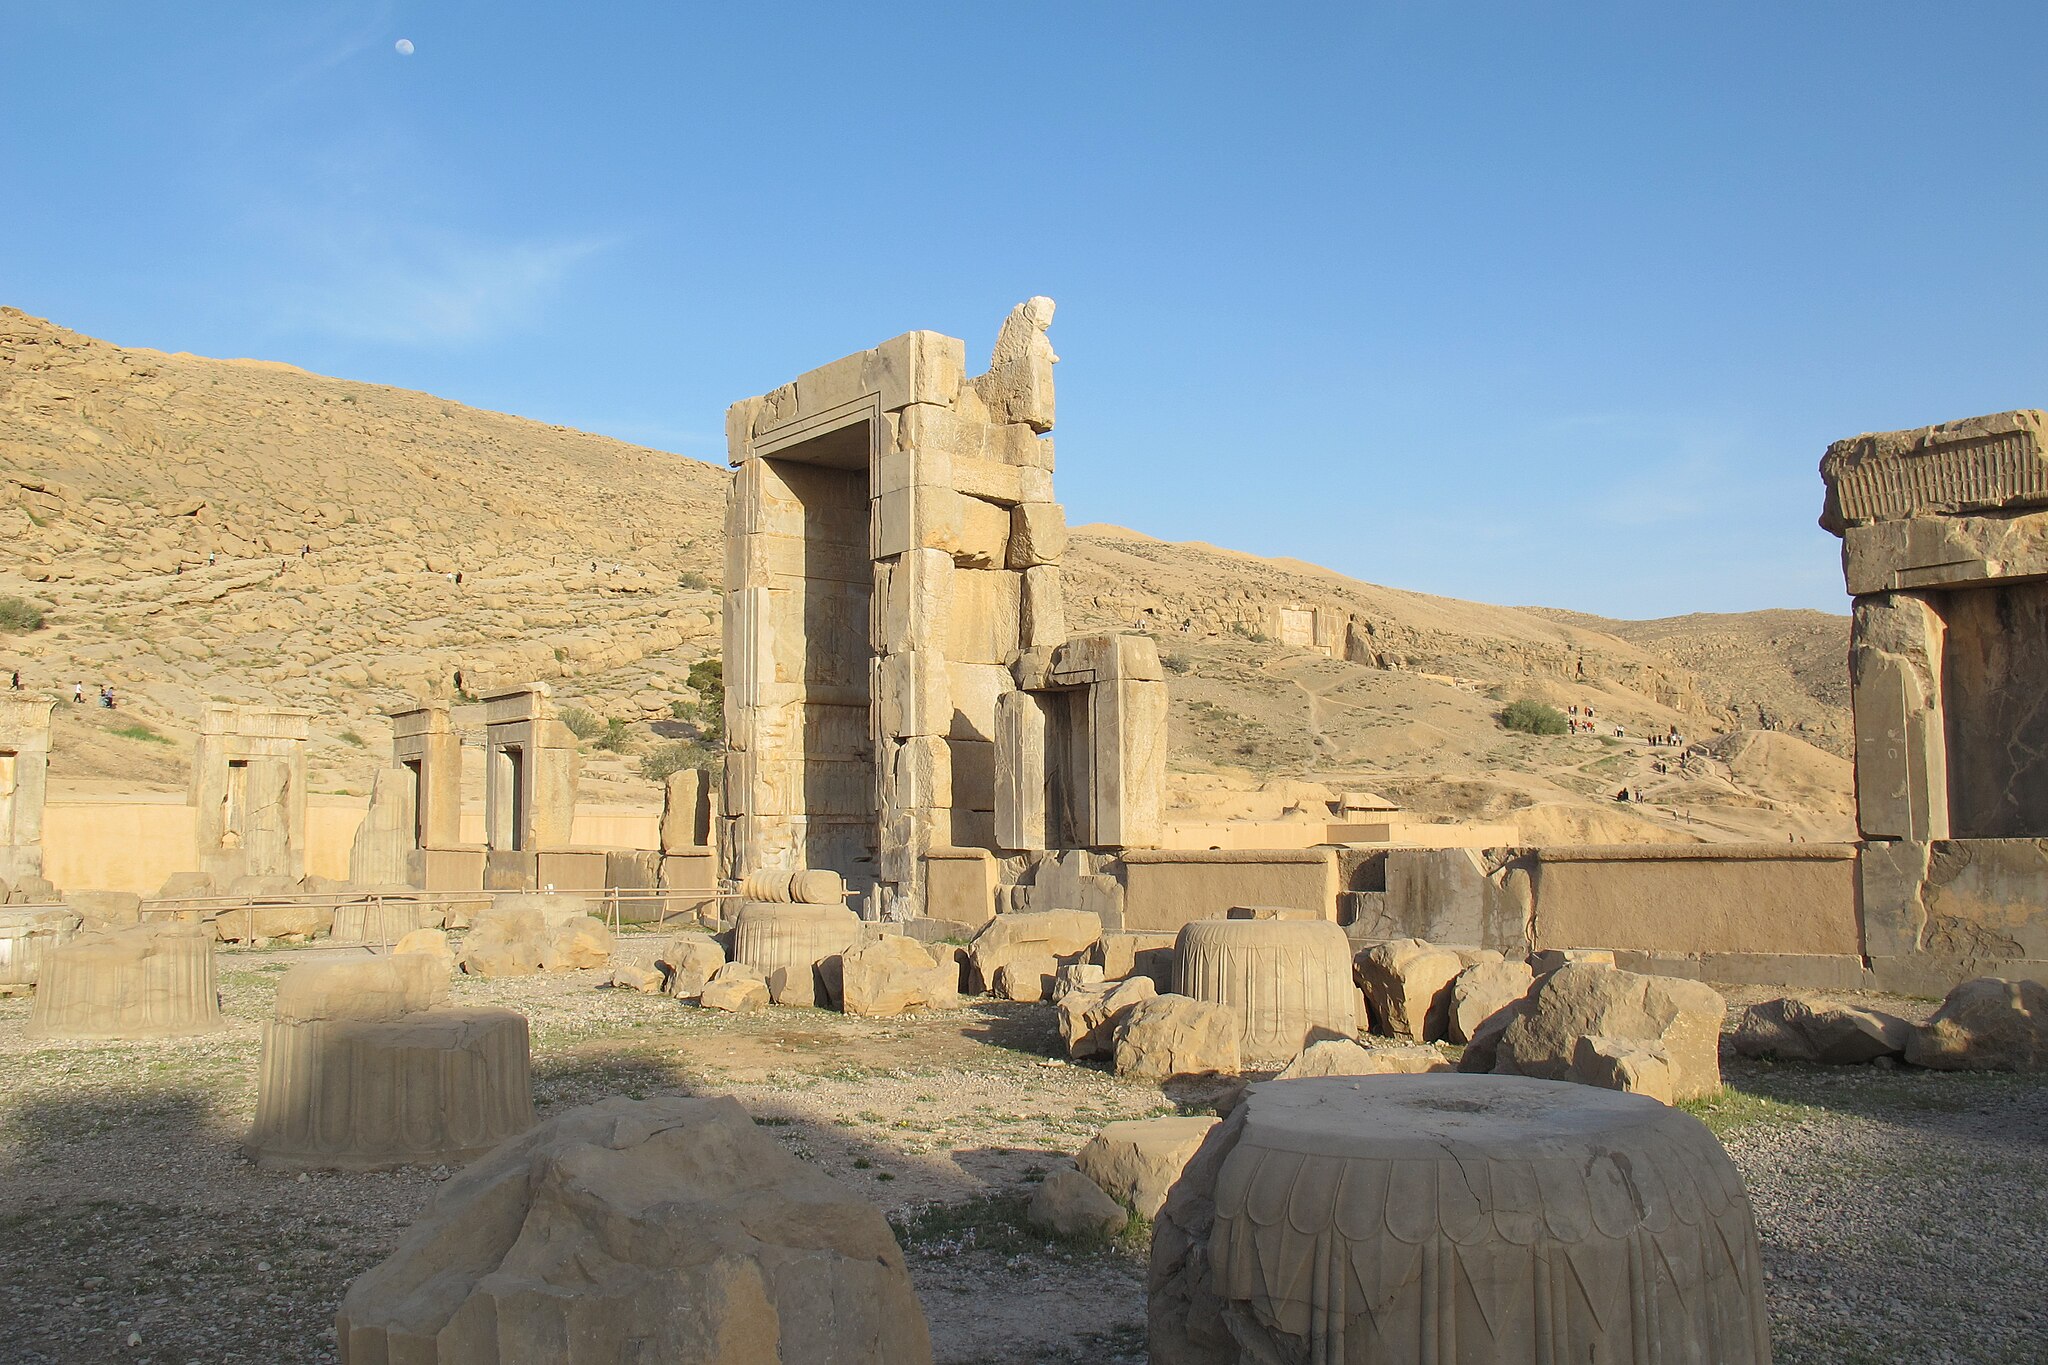
Title: تخت جمشید با عظمت 5
Date: 2016-07-16 23:38:40
Categories: Hall of hundred columns, Images from Wiki Loves Monuments 2018, Self-published work, Cultural heritage monuments in Iran with known IDs, Uploaded via Campaign:wlm-ir, Images from Wiki Loves Monuments in Marvdasht, 2016 in Persepolis, Images from Wiki Loves Monuments 2018 in Iran